Exciting Times

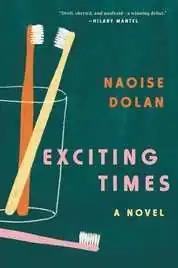
US 1st edition

Exciting Times is a novel by Irish author Naoise Dolan. It was released in the United Kingdom on 12 April 2020 by Weidenfeld & Nicolson, and later that summer in the United States. The book is Dolan's debut novel, an intimate exploration of a millennial teacher in Hong Kong who becomes entangled in a love triangle with a male banker and a female lawyer.